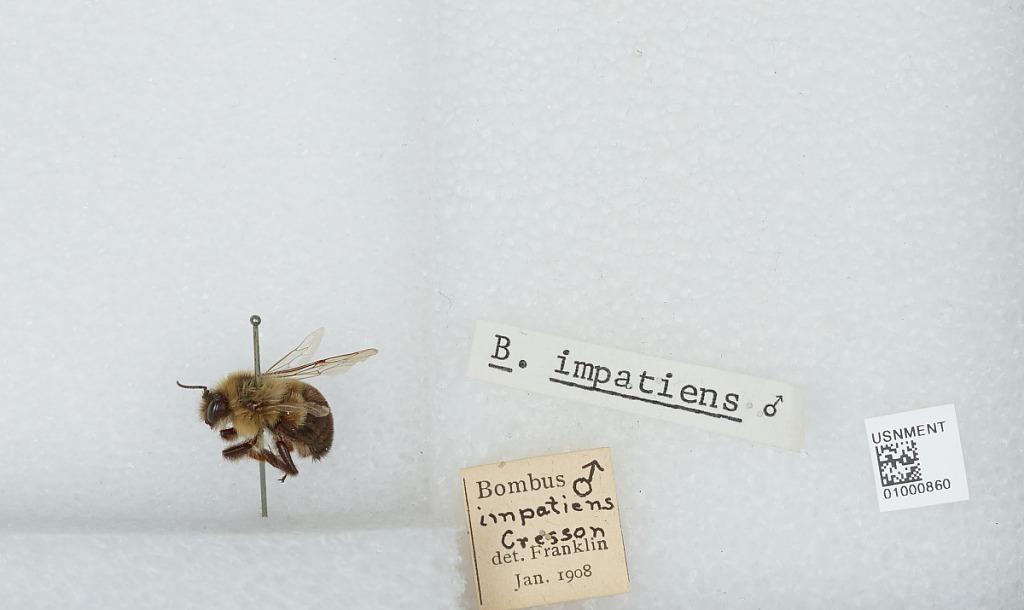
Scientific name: Bombus (Pyrobombus) impatiens Cresson
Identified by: Franklin